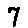
Label: 7